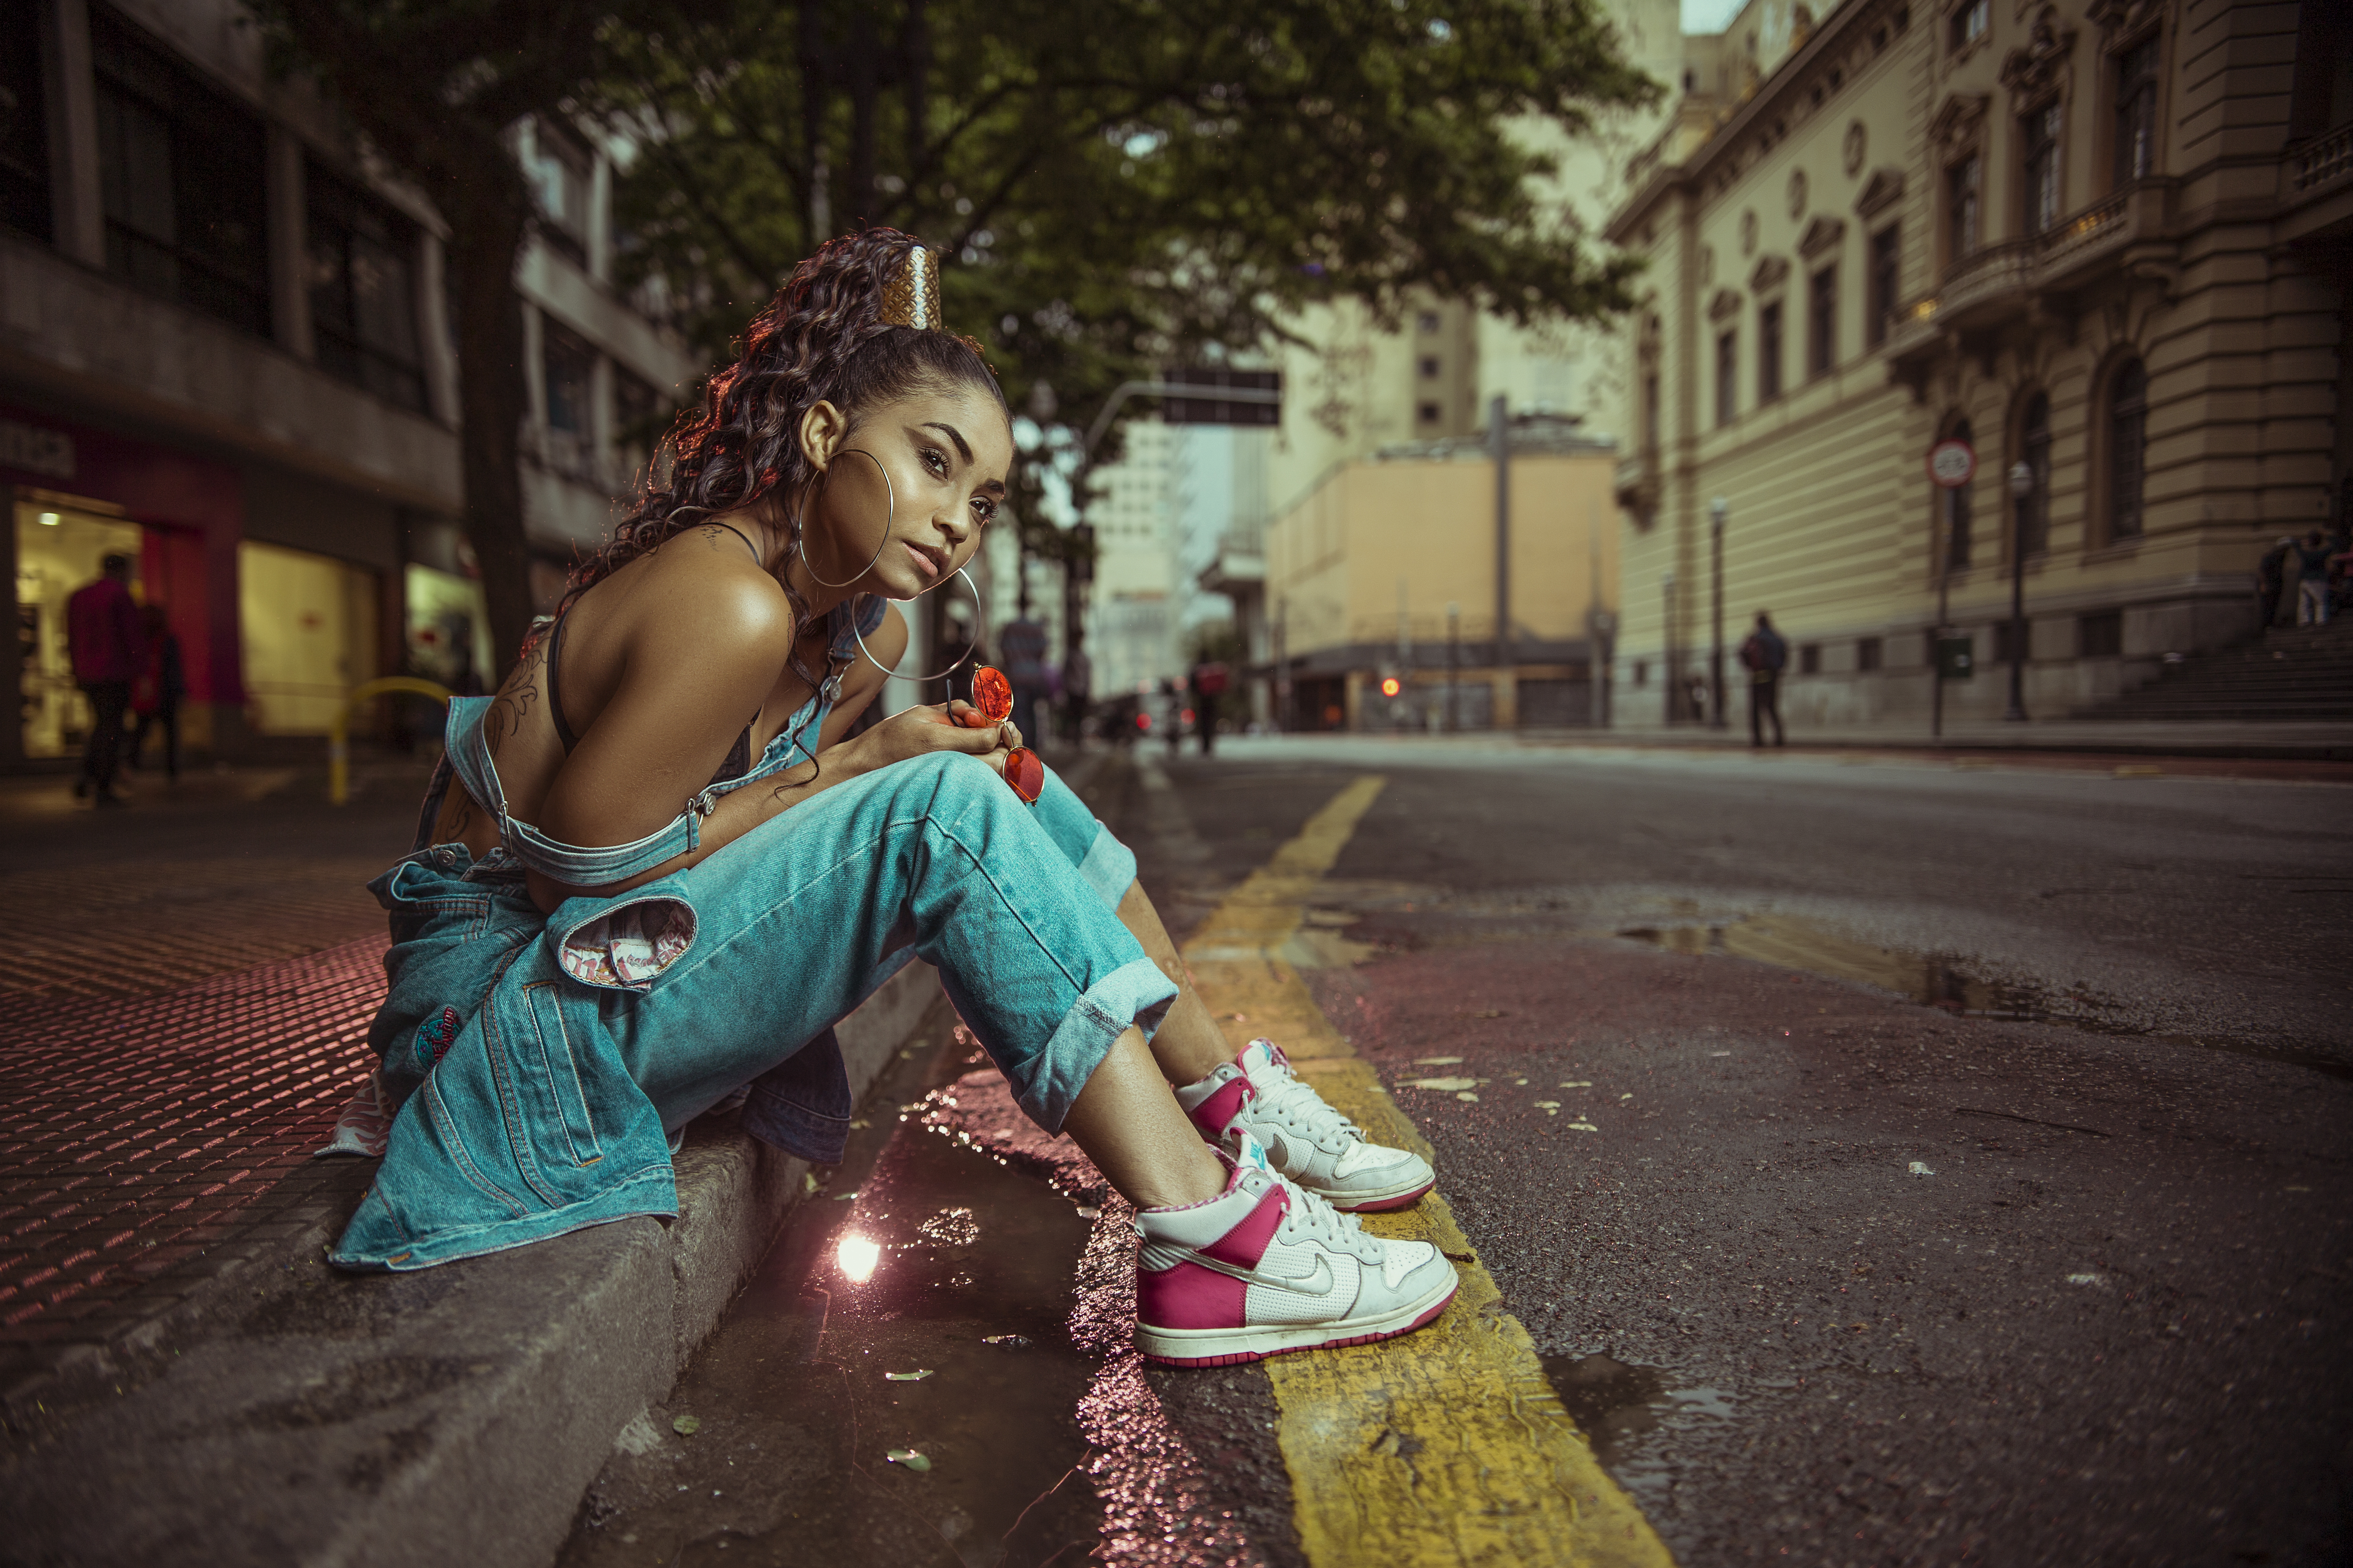
woman, infrastructure, road, street, girl, snapshot, photography, fun, temple, city, carnival, night, tree